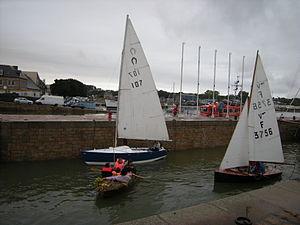
Vaurien et Cavale passant dans le sas des écluses de Paimpol pour rejoindre les vieux gréements du Festival du chant de marin de 2009
La Cavale est une classe de petit croiseur côtier de 5,50 m, dessinée par Jean-Jacques Herbulot, pour l'école de voile des Glénans en 1966.
Le Vaurien est une classe de dériveur monocoque léger monotype de série internationale depuis 1957, dessinée en 1951 par Jean-Jacques Herbulot pour l'école de voile des Glénans. Bon marché et robuste, le Vaurien est l'un des types de voiliers légers très répandus en France.
Jean-Jacques Herbulot né le 29 mars 1909 à Belval et mort le 22 juillet 1997 à Blois est un architecte naval français. Il est l'auteur de plus de 68 plans de voiliers, dont certains modèles populaires comme le Vaurien, la Caravelle, le Corsaire et le Mousquetaire. Jean-Jacques Herbulot est reconnu comme l'un des acteurs de la démocratisation de la voile dans les années 1950.